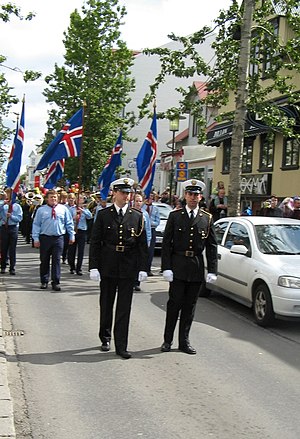
Islands Nationaldag
Fejringen af Islands nationaldag i Reykjavik 2007
Islands Nationaldag fejres d. 17. juni hvert år, efter at Island løsrev sig fra personalunionen med Kongeriget Danmark i 1944.